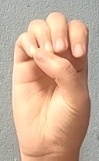
ASL sign: E